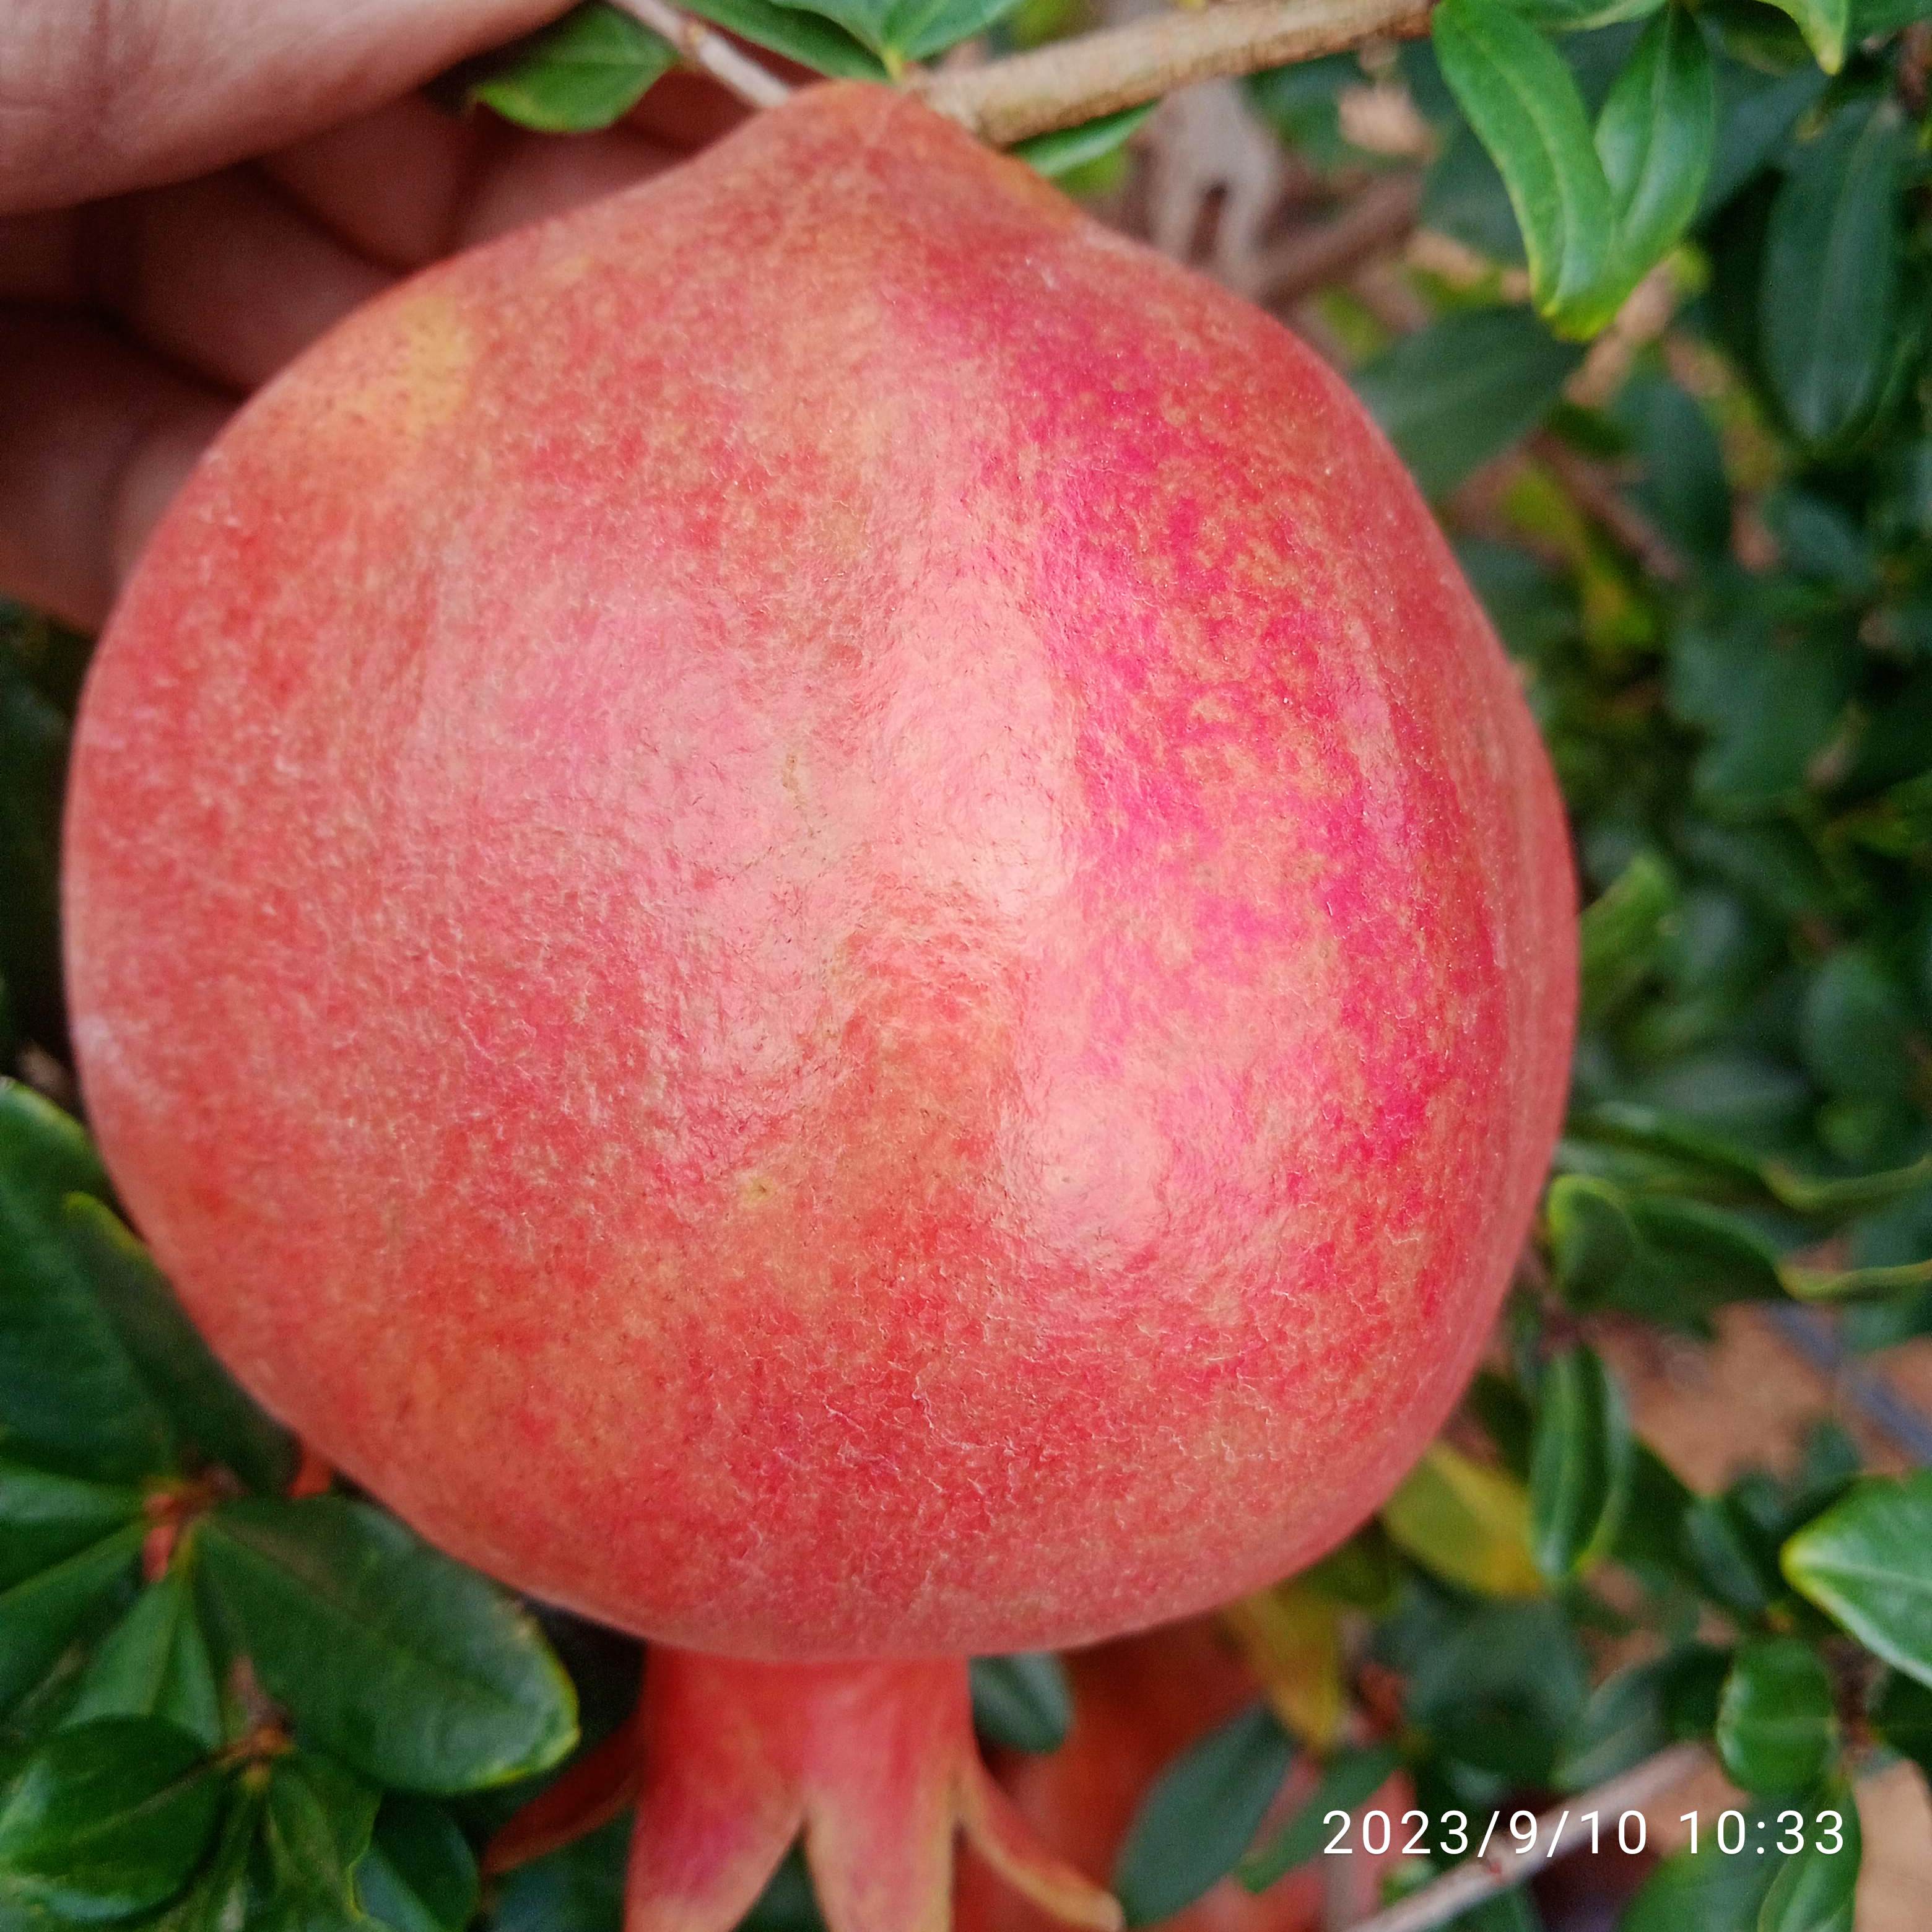
Label: Healthy